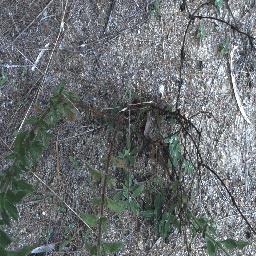
Label: siam_weed